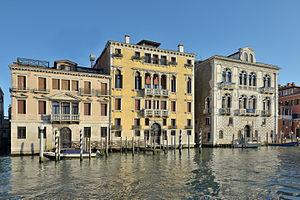
Palazzo Corner Contarini dei Cavalli à Venise. Vue de la façade sur le Canal Grande.